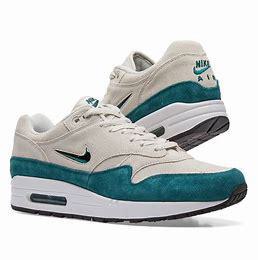
Brand: Nike
Model: Air Max SC